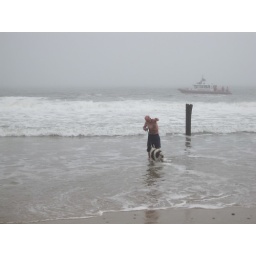
Loved all the dogs there. This one was only one I saw in the water though.